Shiawassee County Courthouse

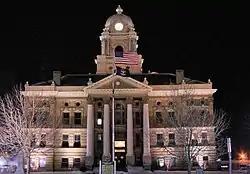
Courthouse at night in 2009; the MSHS marker is visible at center-bottom

The Shiawassee County Courthouse is a historic courthouse in Corunna, the county seat of Shiawassee County, Michigan. It is a Michigan State Historic Site and is listed on the National Register of Historic Places. Built from 1903 through 1904, it was designed by Claire Allen in the Classical Revival style. The building continues its original function of housing county offices and is an active courthouse.